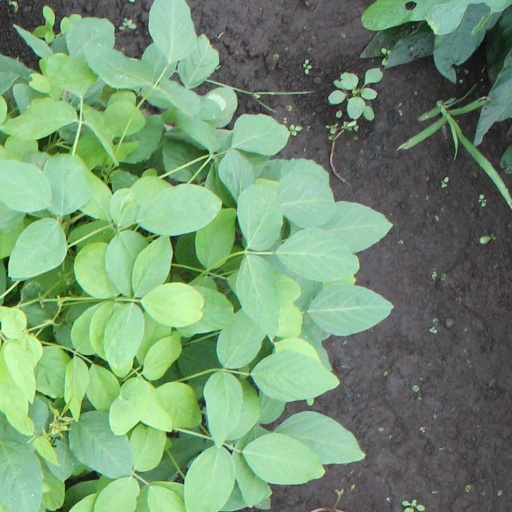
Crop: soybean